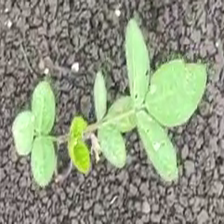
Weed species: Asian_Pigeonwings_(Clitoria Ternatea)